Navoi (crater)

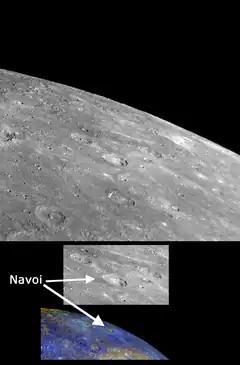
Navoi crater, with an enhanced colour version highlighting its reddish colouration.

Navoi is a crater on Mercury. It contains uncommon reddish material that indicates a different rock composition from its surroundings. Navoi also appears to have an irregularly shaped depression in its center. Such depressions have been seen elsewhere on Mercury, including within Praxiteles crater, and may indicate past volcanic activity.